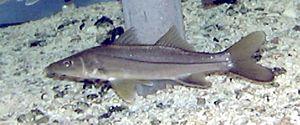
Centropomus Lacépède, 1802 est le genre unique de la famille des Centropomidae Poey, 1868. Il y a douze espèces reconnues.